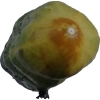
Label: cucumber